Fawn leaf-nosed bat

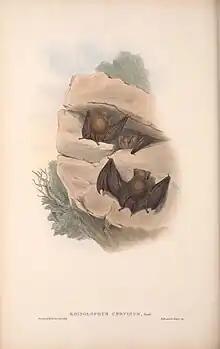
Illustration of "Rhinolophus cervinus" by Henry Richter in "Mammals of Australia" (Gould, 1863), the Australian subspecies "Hipposideros cervinus cervinus".

A communal rooster, they are commonly found residing in caves and trees. In 1958 Medway estimated the Niah population to be 250,000.